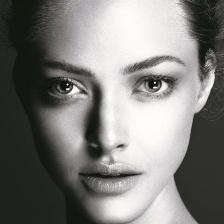
Label: faces